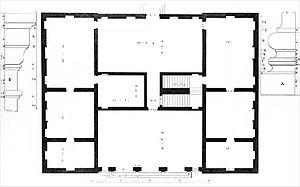
La villa Trissino est une villa veneta sise à Cricoli, à la sortie nord de la ville de Vicence, dans la province homonyme et la région Vénétie, en Italie.